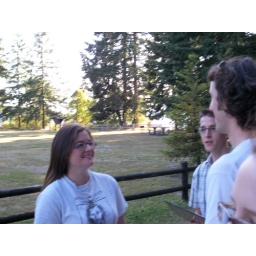
Rehearsal in the horse shoe lane